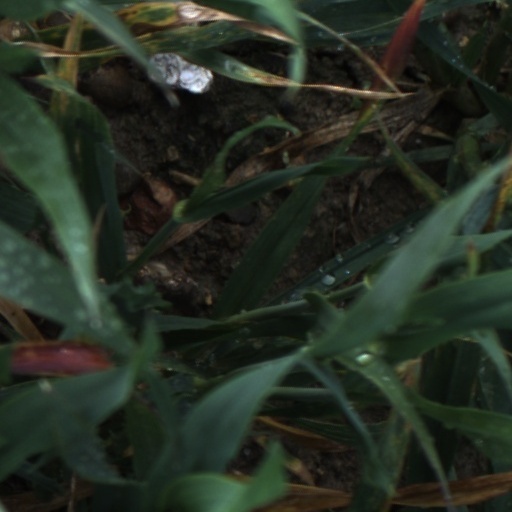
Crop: wheat